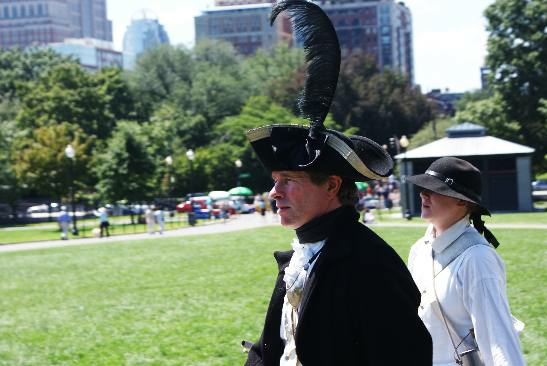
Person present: Yes